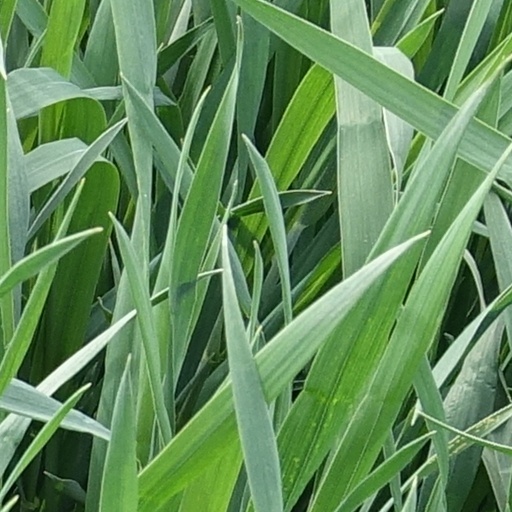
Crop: wheat